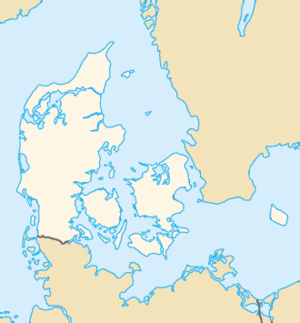
Danmarks historie
Nutidens Danmark.
Danmarks arkæologiske historie begyndte ved slutningen af sidste istid. De seneste 12.000 år har det område, der i dag kendes som Danmark, været beboet af mennesker. Den egentlige historiske periode begyndte omkring 500 e.Kr., da folket danerne fremkom i skriftlige kilder. Fra kristningen af danerne omkring år 960 eksisterede en kongemagt i Skandinavien, som omtrent beherskede det nuværende danske område: Portugal og det danske kongehus danner Europas ældste ubrudte regentlinje. Dronning Margrethe 2. kan føre sin slægt tilbage til den oldenborgske slægt i det femtende århundrede; visse aner til slutningen af 1000-tallet.